Grand-Bassam shootings

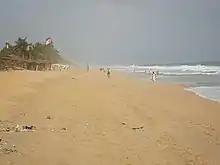
The beach targeted, pictured in 2008

On 13 March 2016, three Islamist gunmen opened fire at a beach resort in Grand-Bassam, Ivory Coast, killing at least 19 people and injuring 33 others.